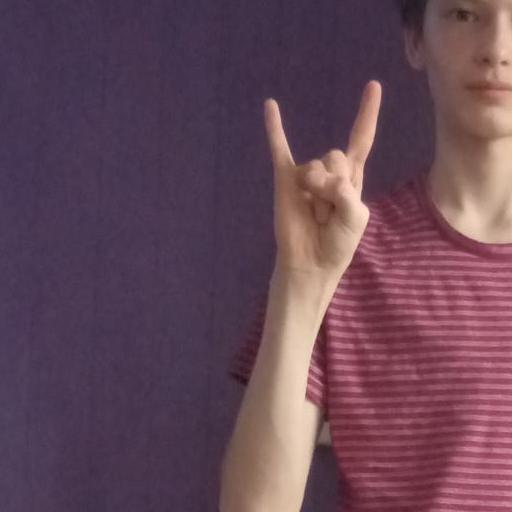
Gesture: rock